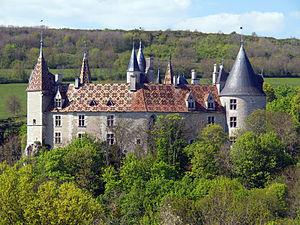
Le château de La Rochepot
La tuile vernissée de Bourgogne est un des éléments historiques de l'artisanat d'art et de l'architecture vernaculaire de la Bourgogne. Les toitures couvertes de tuiles plates vernissées polychromes aux dessins losangés sont un des symboles de la Bourgogne.
Le château de La Rochepot est un château fort de style néogothique-bourguignon du XIIᵉ siècle, remanié au XVᵉ siècle, entièrement restauré au XIXᵉ siècle, avec tuile vernissée de Bourgogne à La Rochepot en Côte-d'Or en Bourgogne-Franche-Comté.